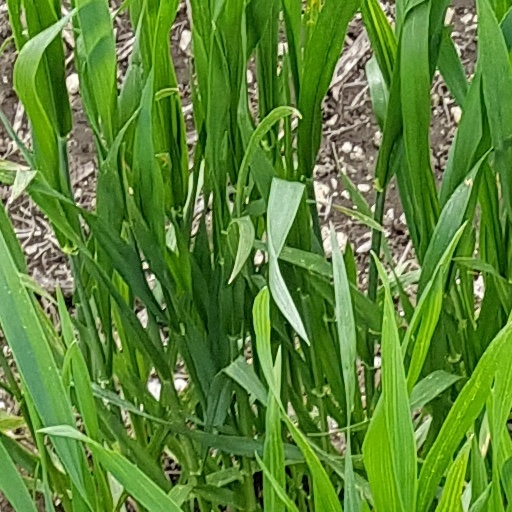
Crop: wheat